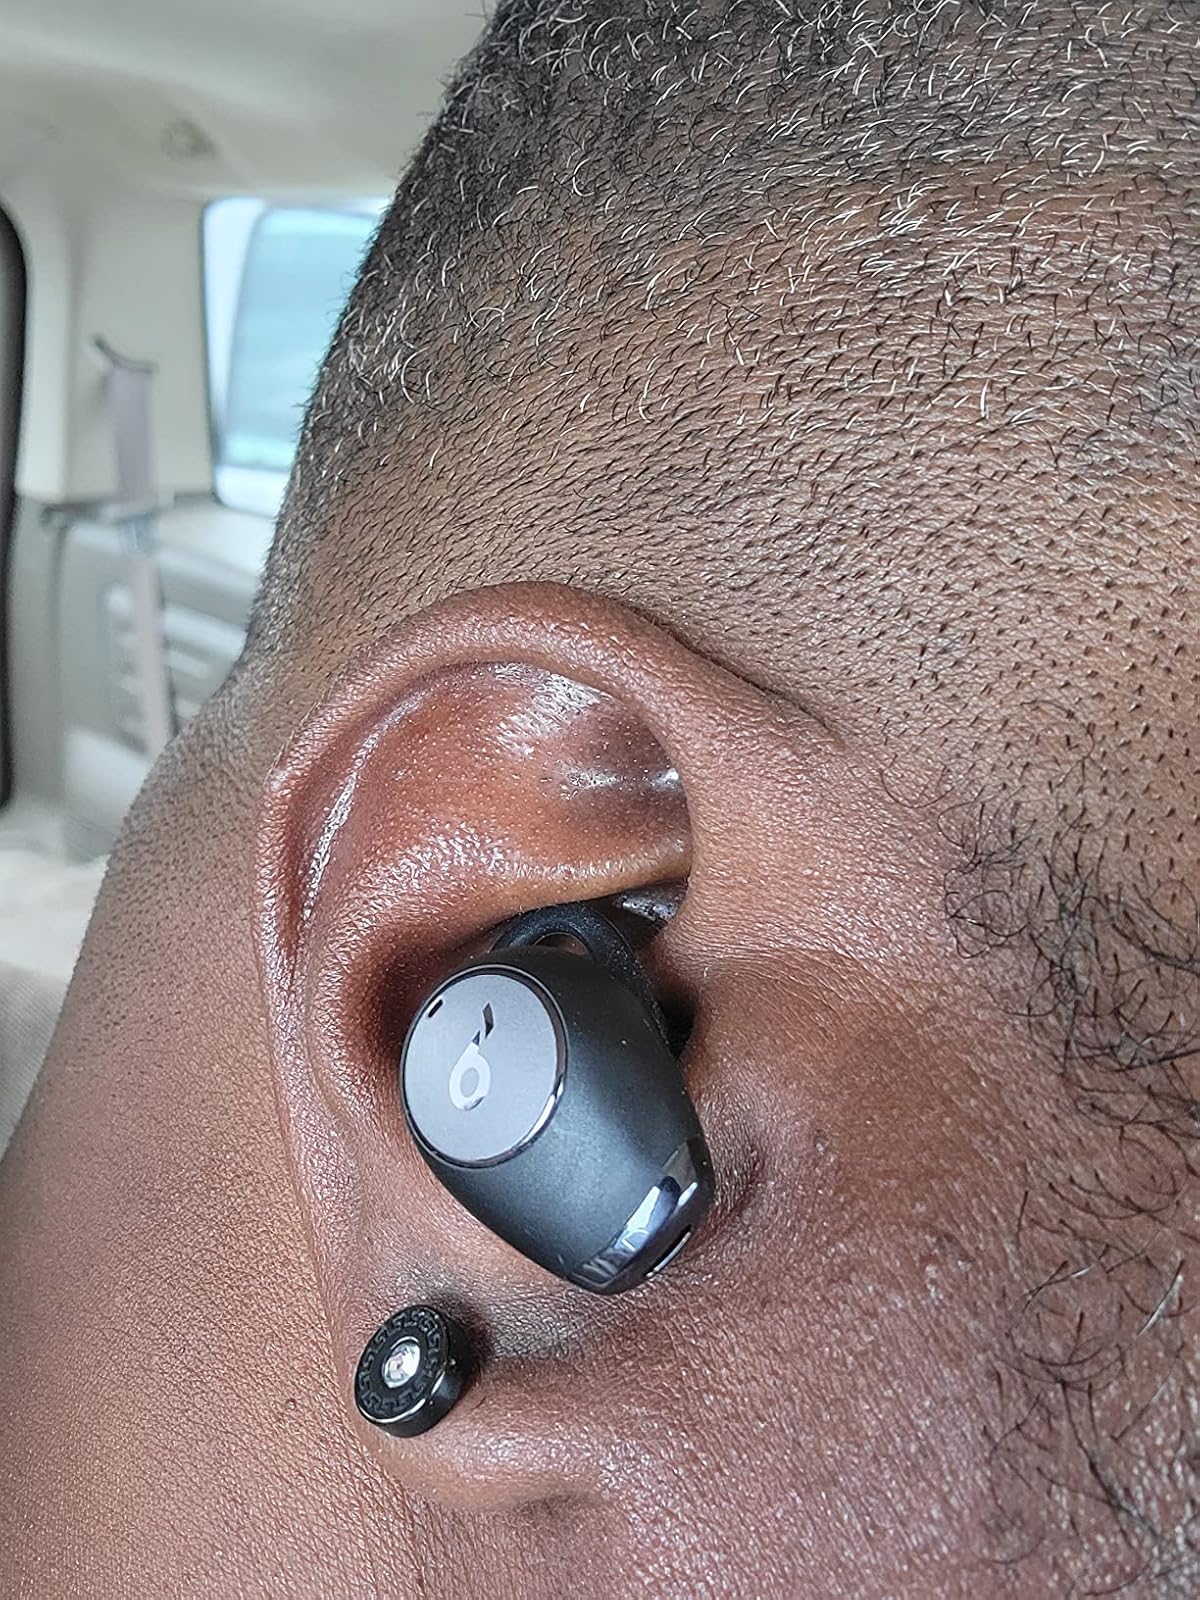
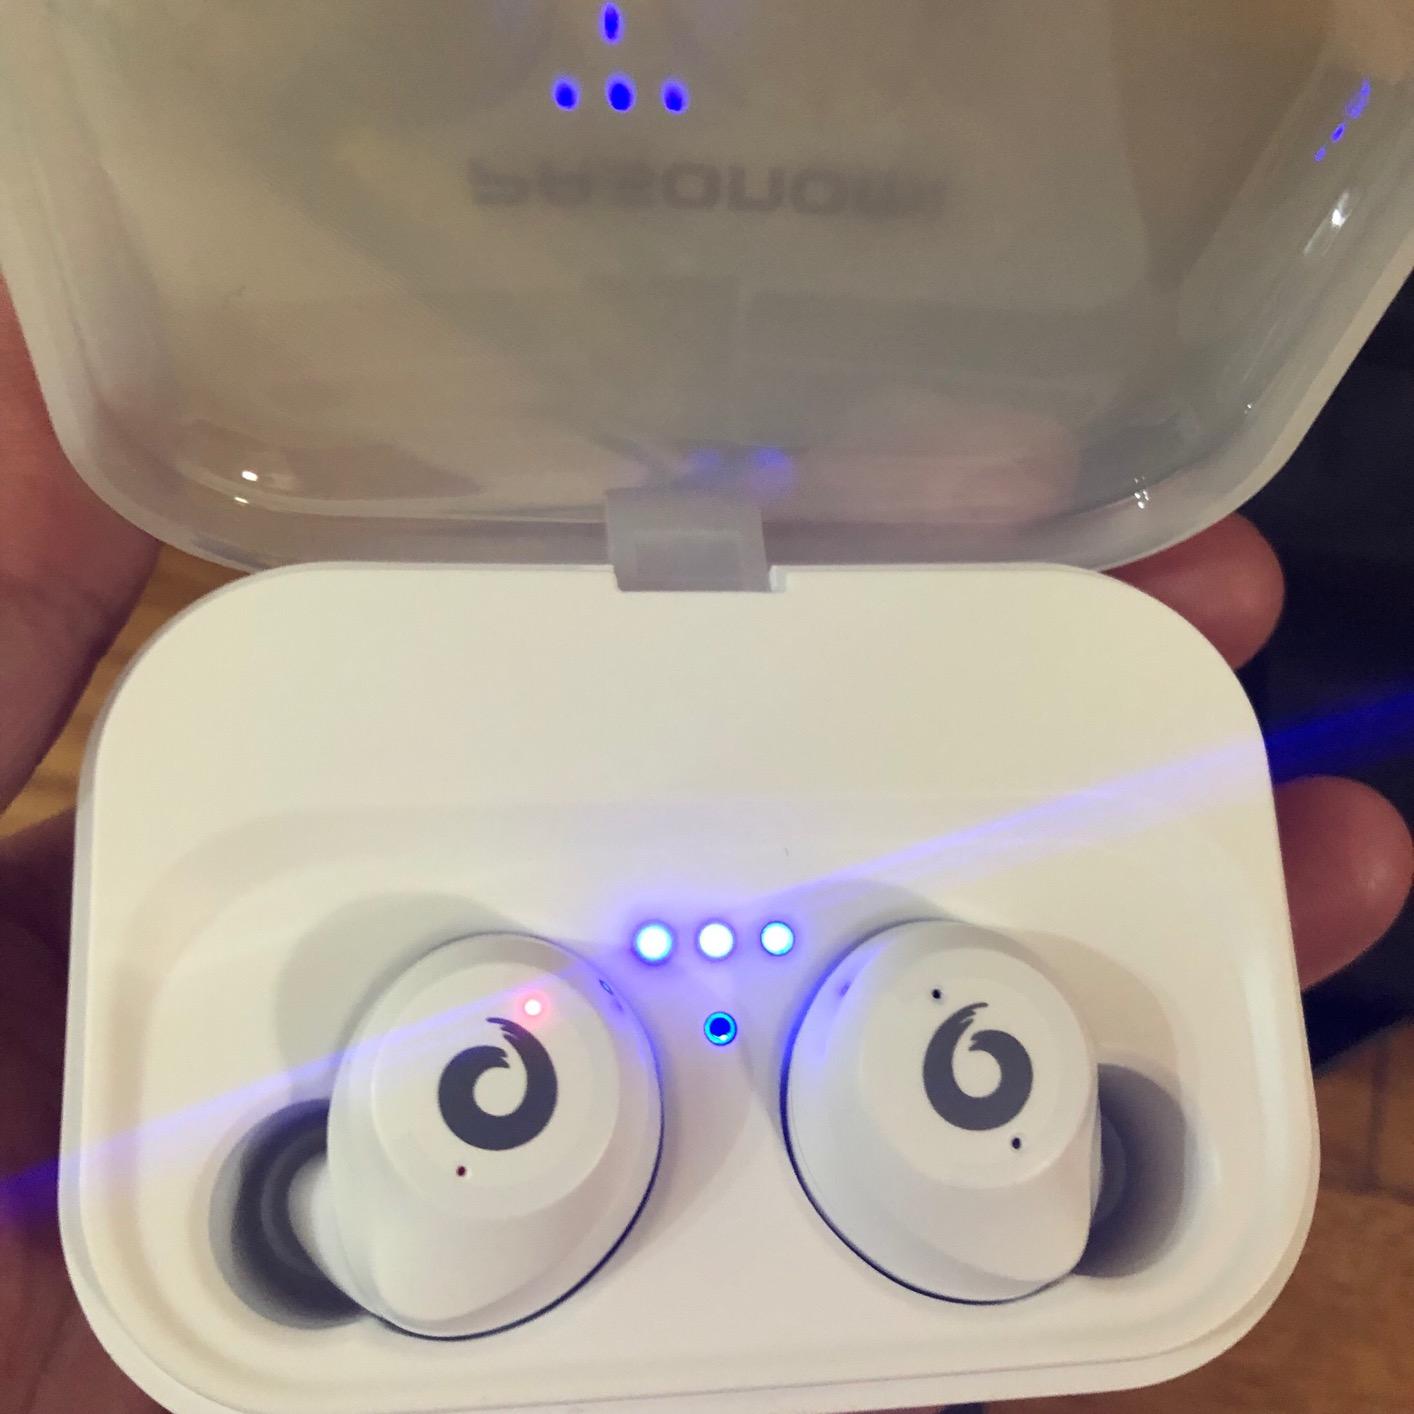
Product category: earbuds
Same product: no